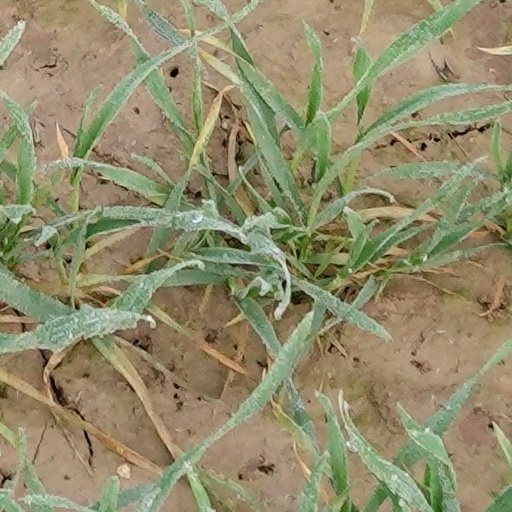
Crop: wheat